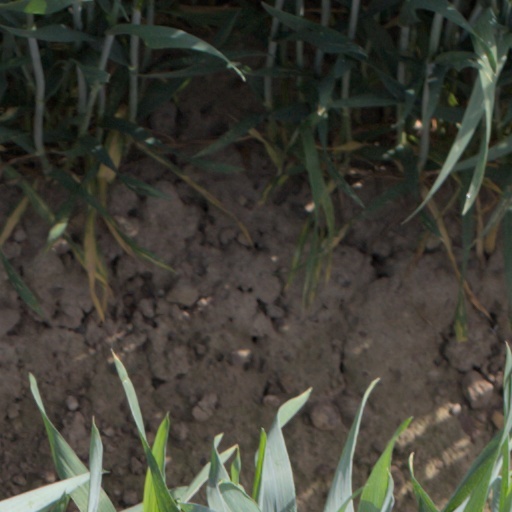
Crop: wheat